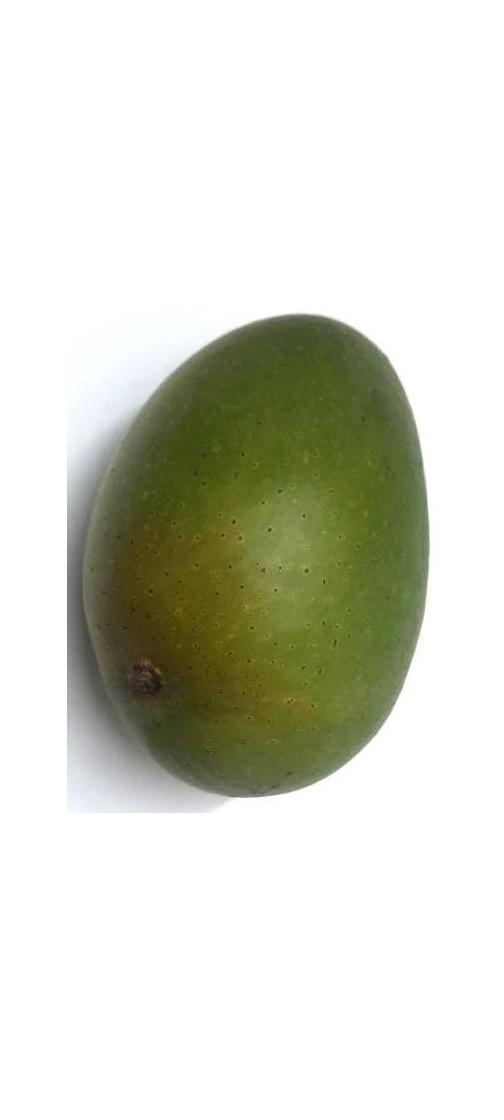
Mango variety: Ashshina Zhinuk